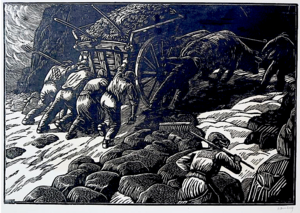
Honoré Broutelle est un médecin, graveur, peintre et poète français.